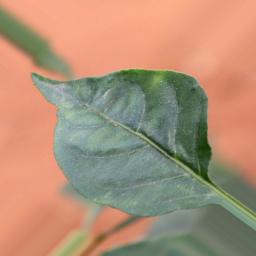
Label: healthy